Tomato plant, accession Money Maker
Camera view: tilt-top (135 deg); turntable rotation: 240 degrees
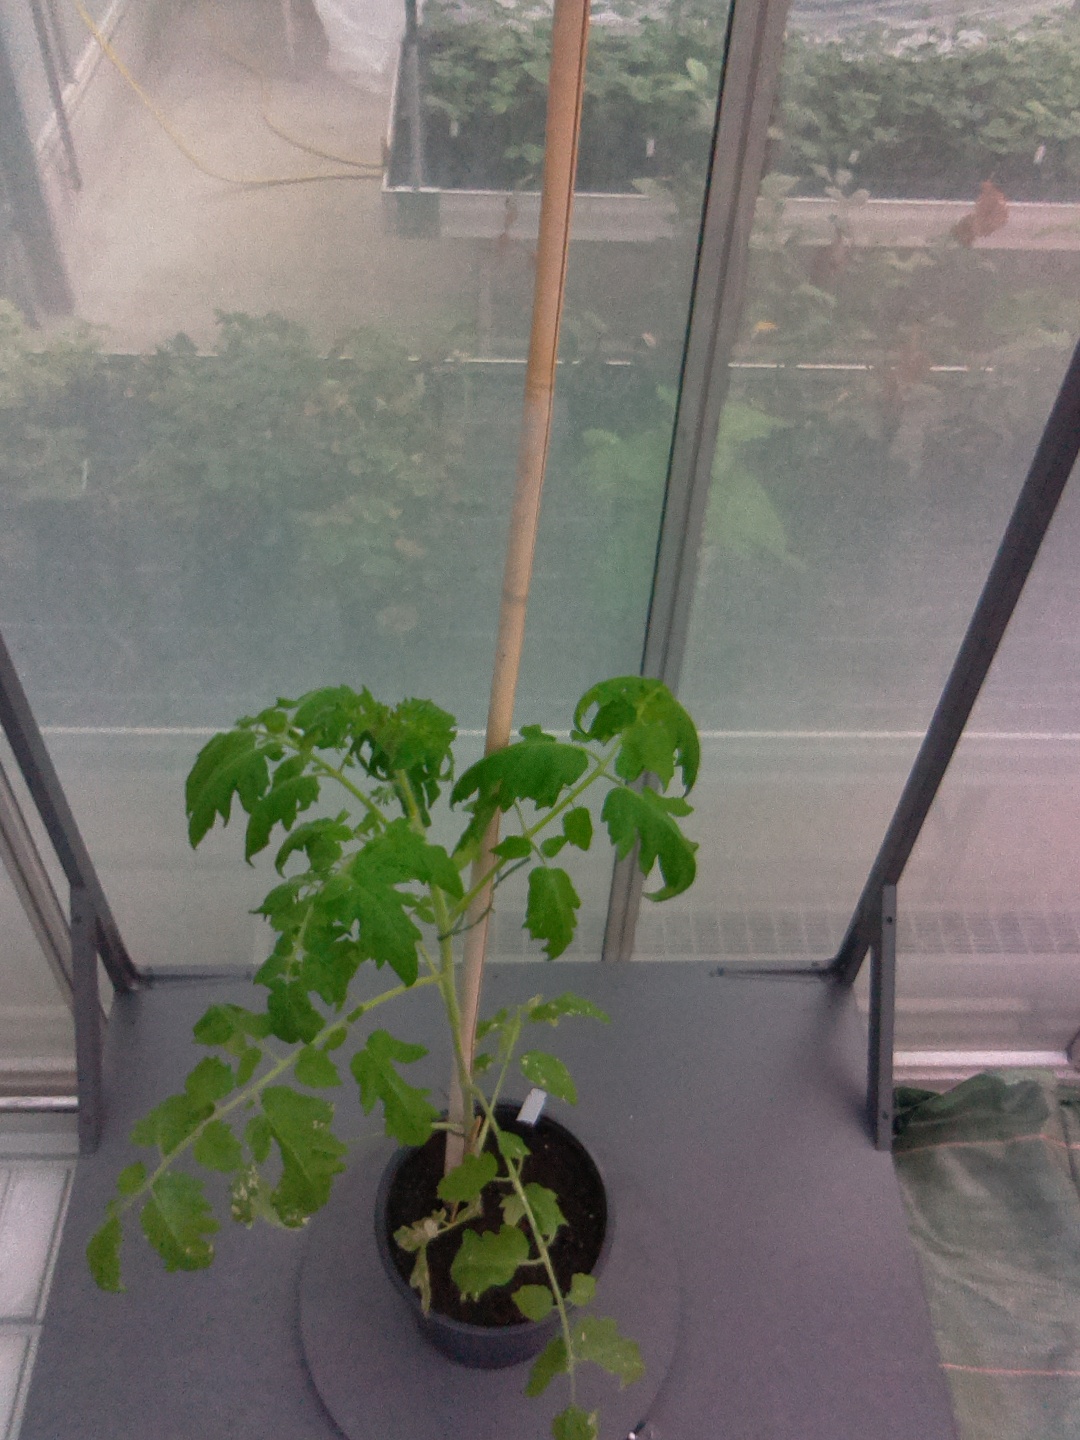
BBCH growth stage 53: 3 inflorescences visible